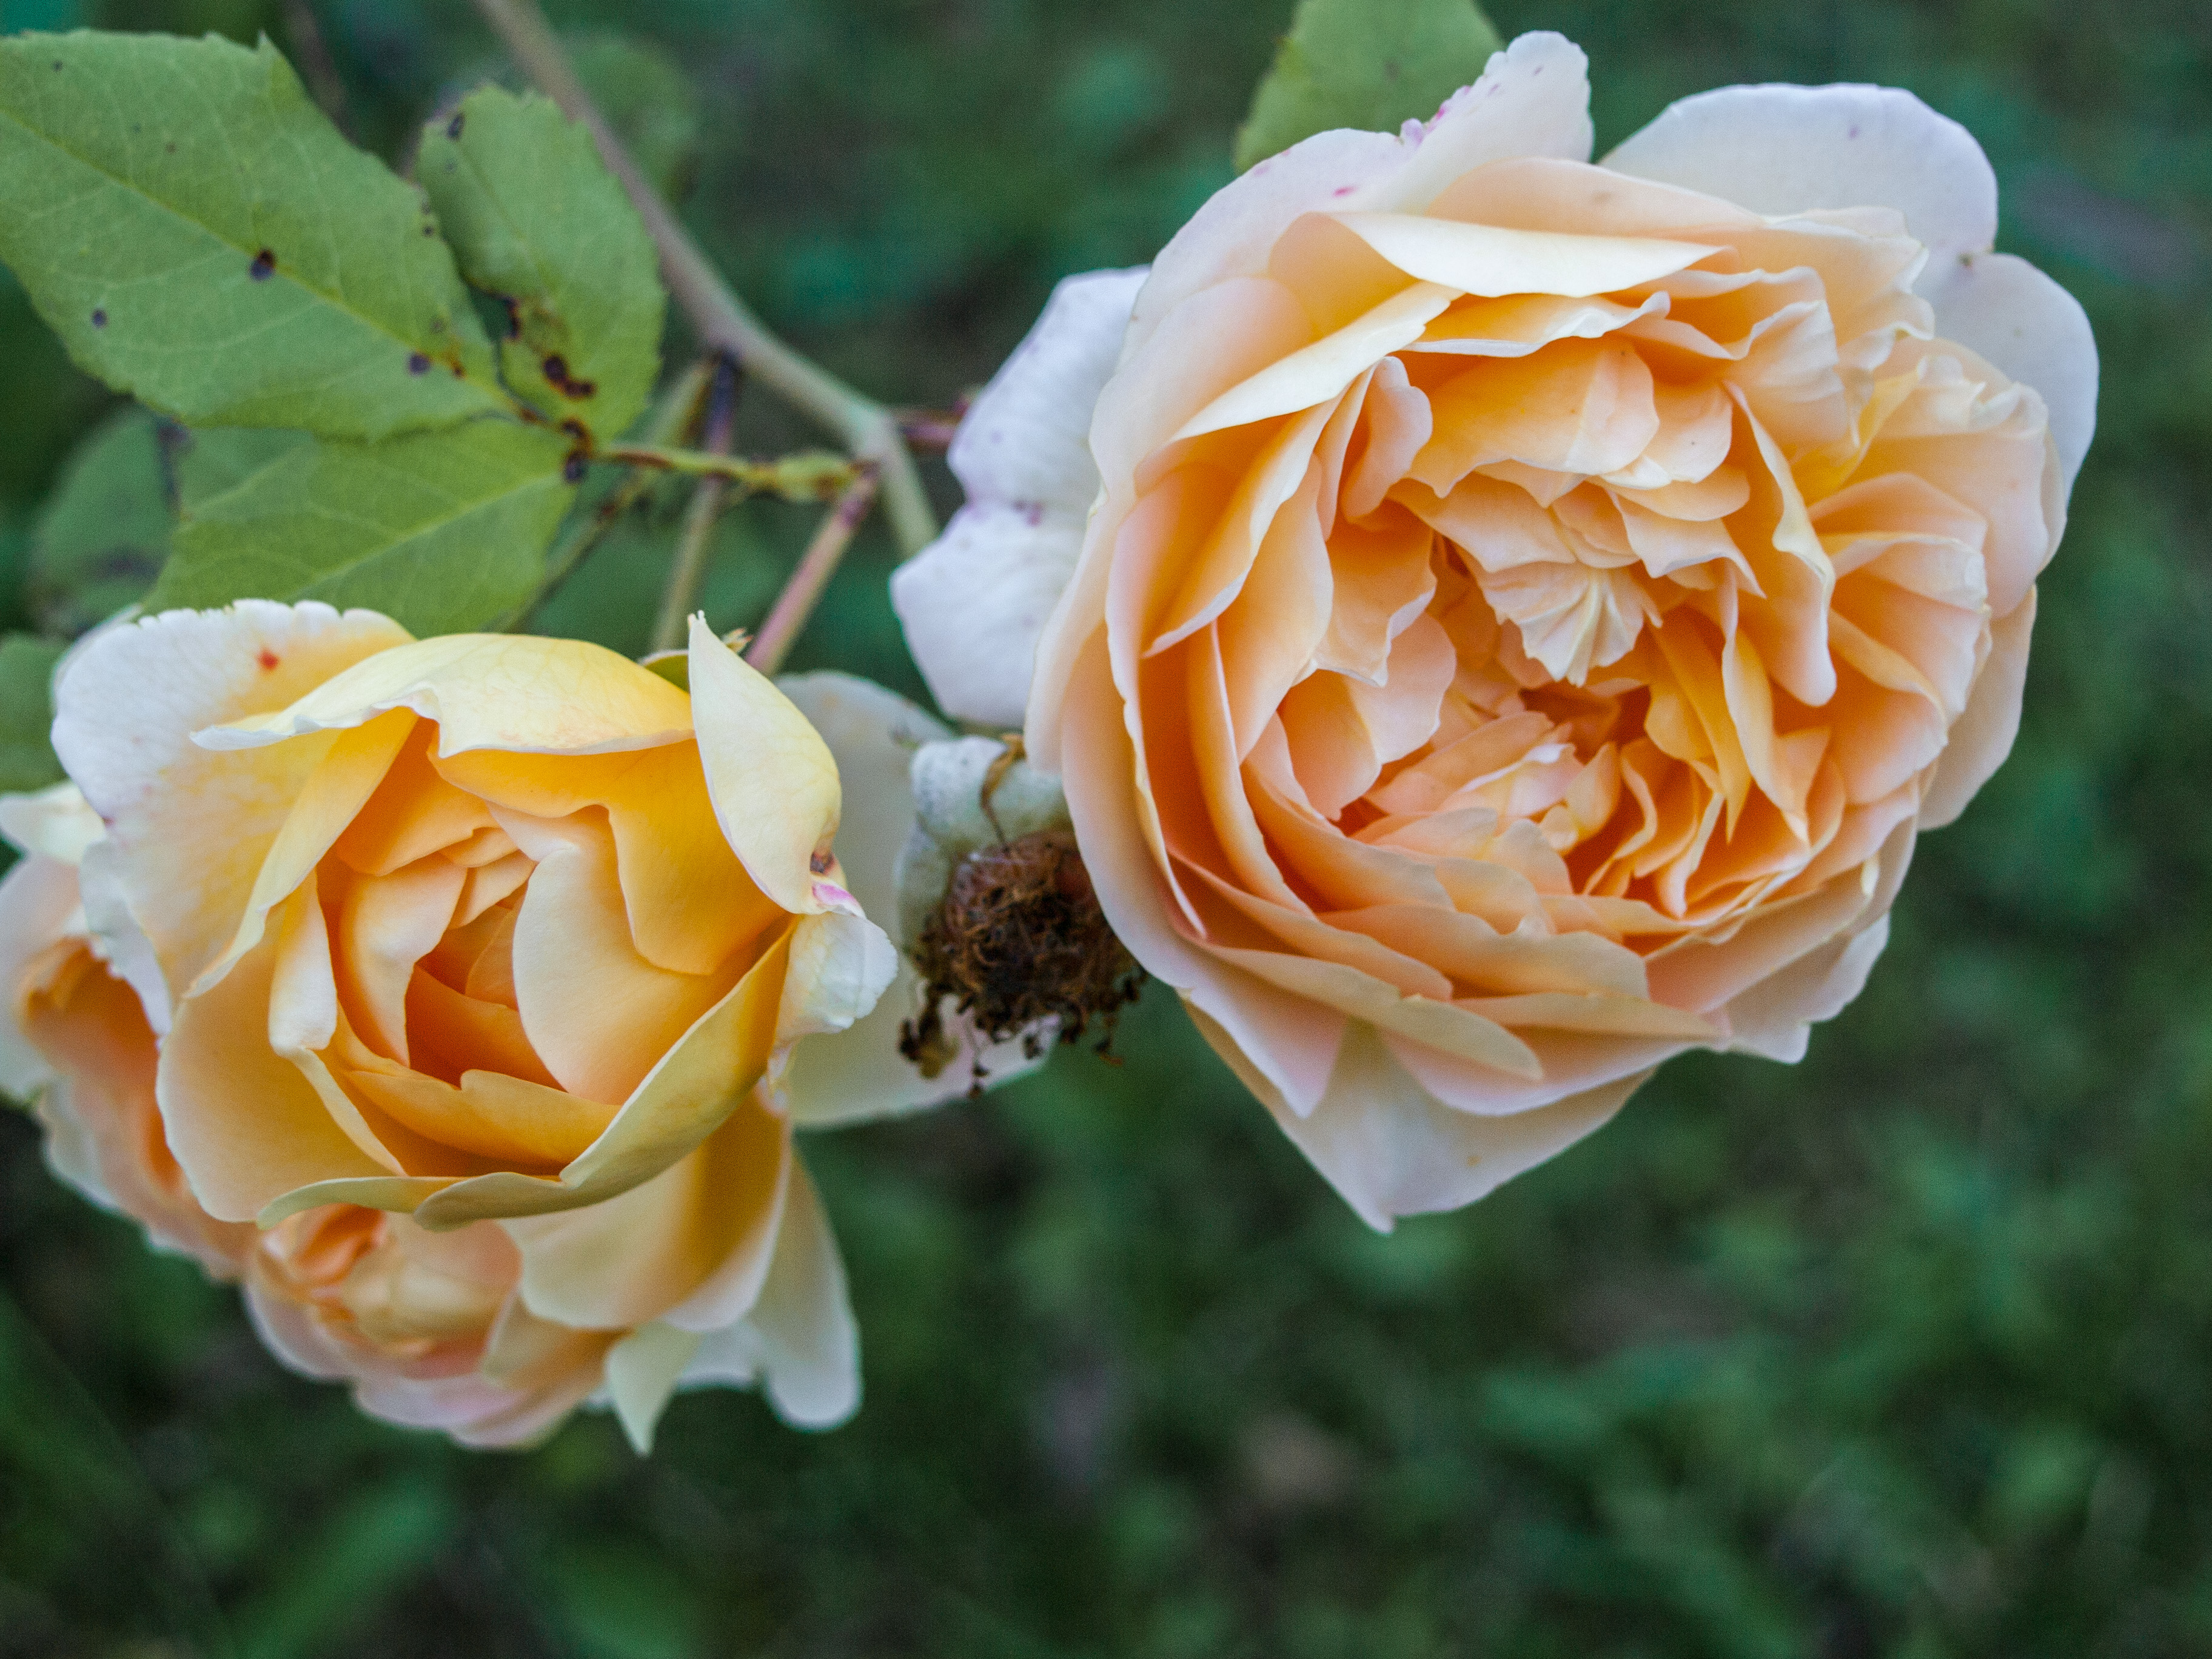
image, flower, flowering plant, Julia child rose, garden roses, petal, rose, floribunda, rose family, yellow, plant, rosa centifolia, rose order, botany, orange, rosa wichuraiana, grass, plant stem, Hybrid tea rose, peach, floristry, china rose, camellia, annual plant, wildflower, perennial plant